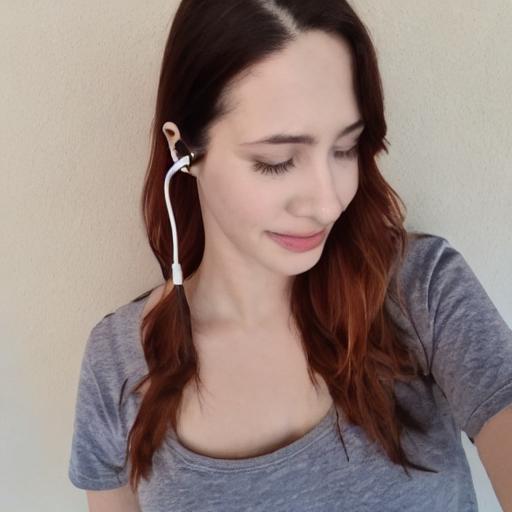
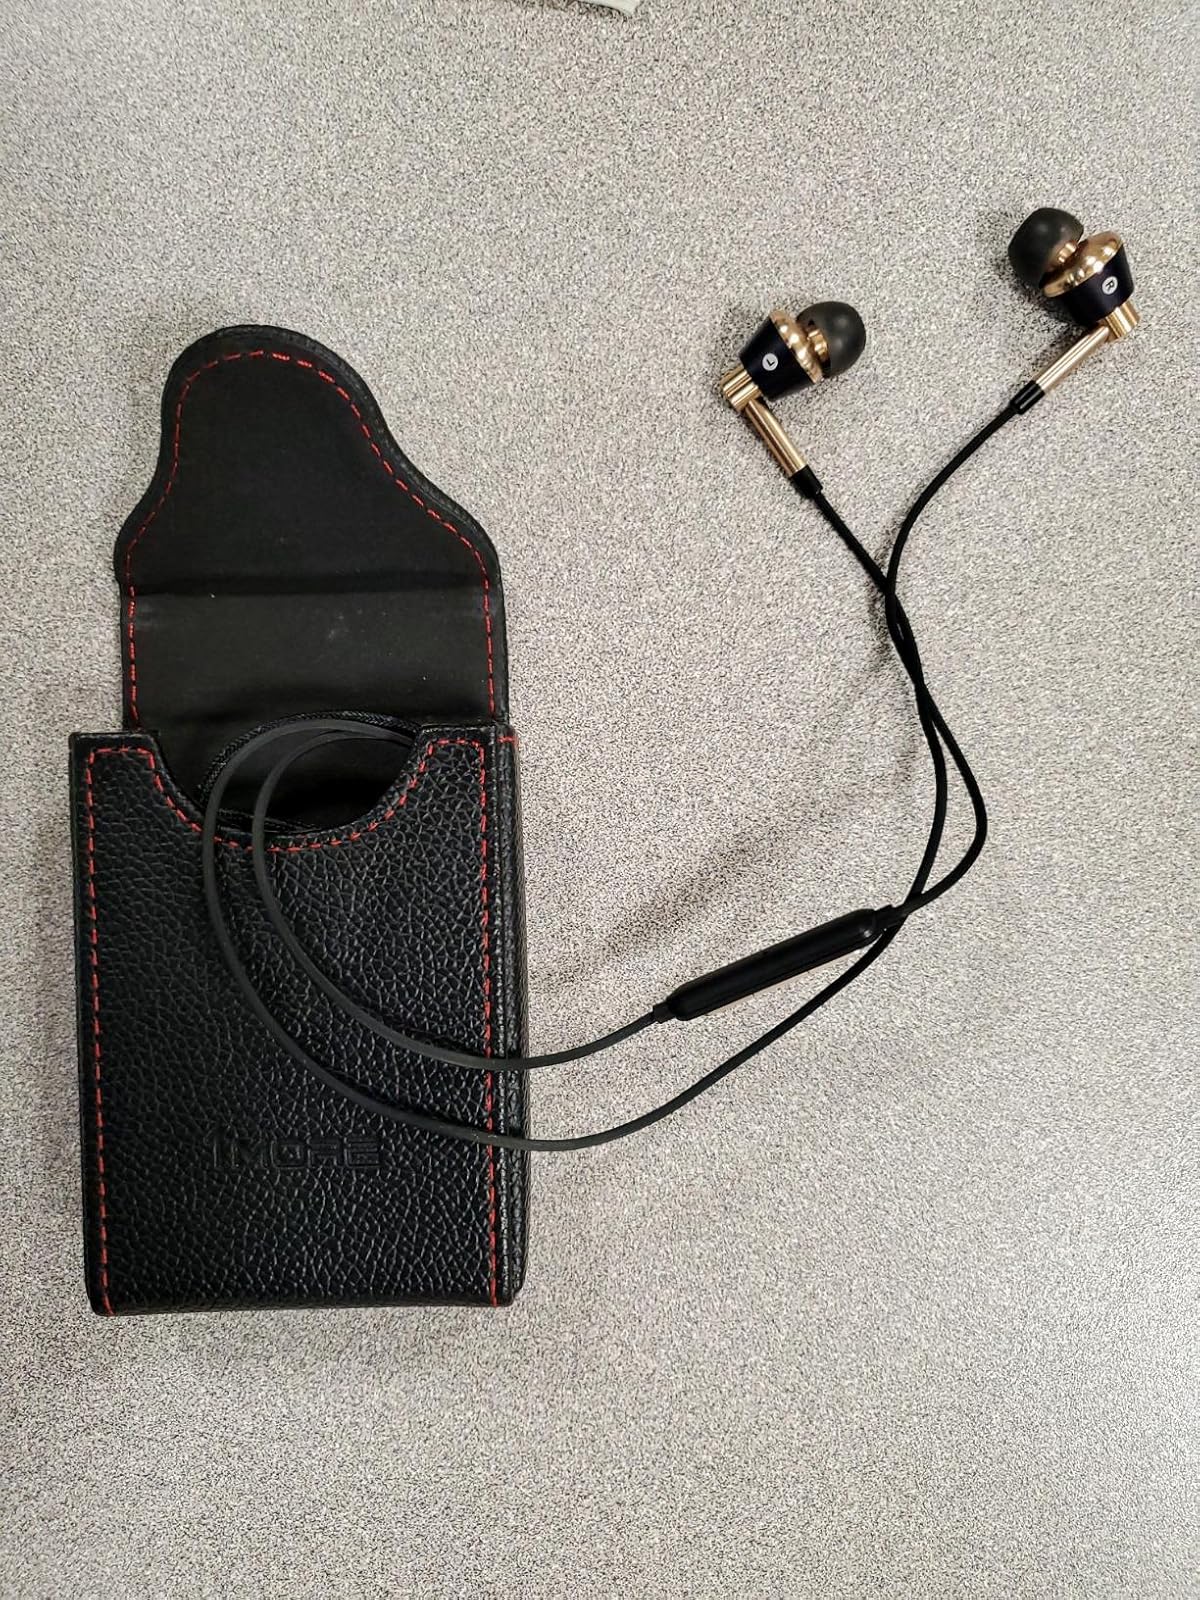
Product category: headphones
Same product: no